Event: Nepal Earthquake
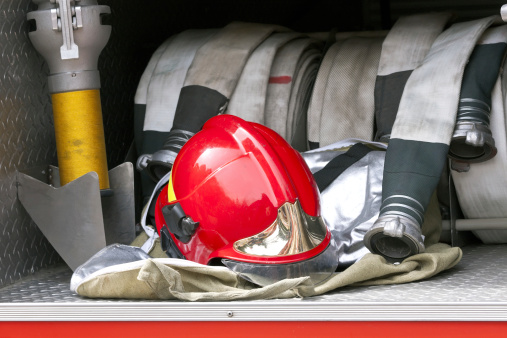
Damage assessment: no_damage